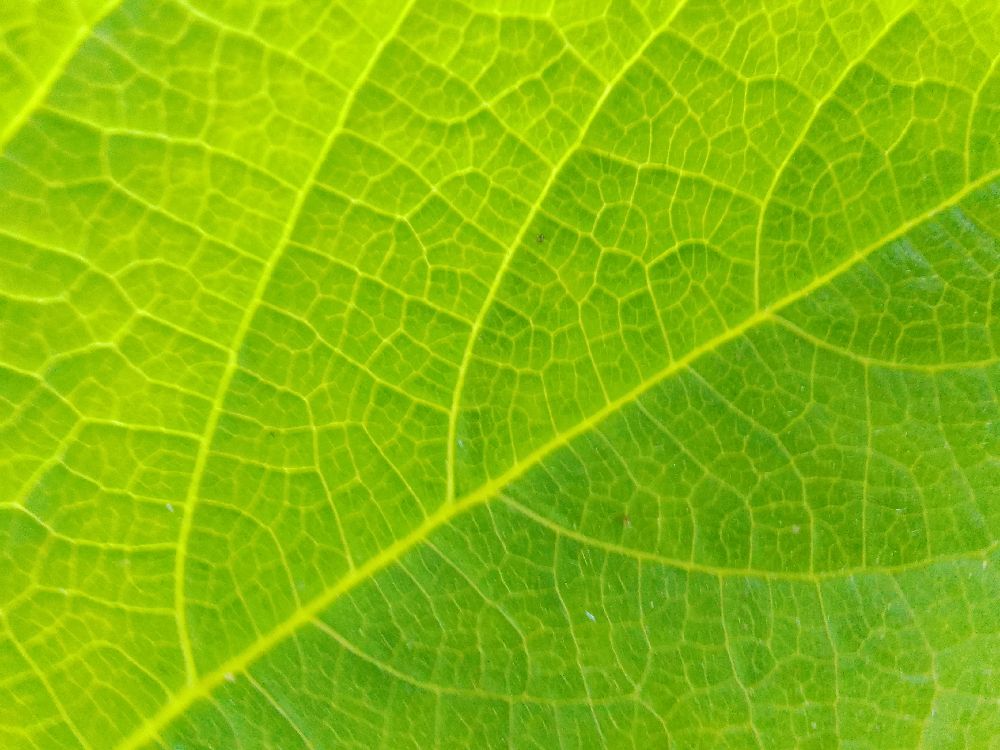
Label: healthy